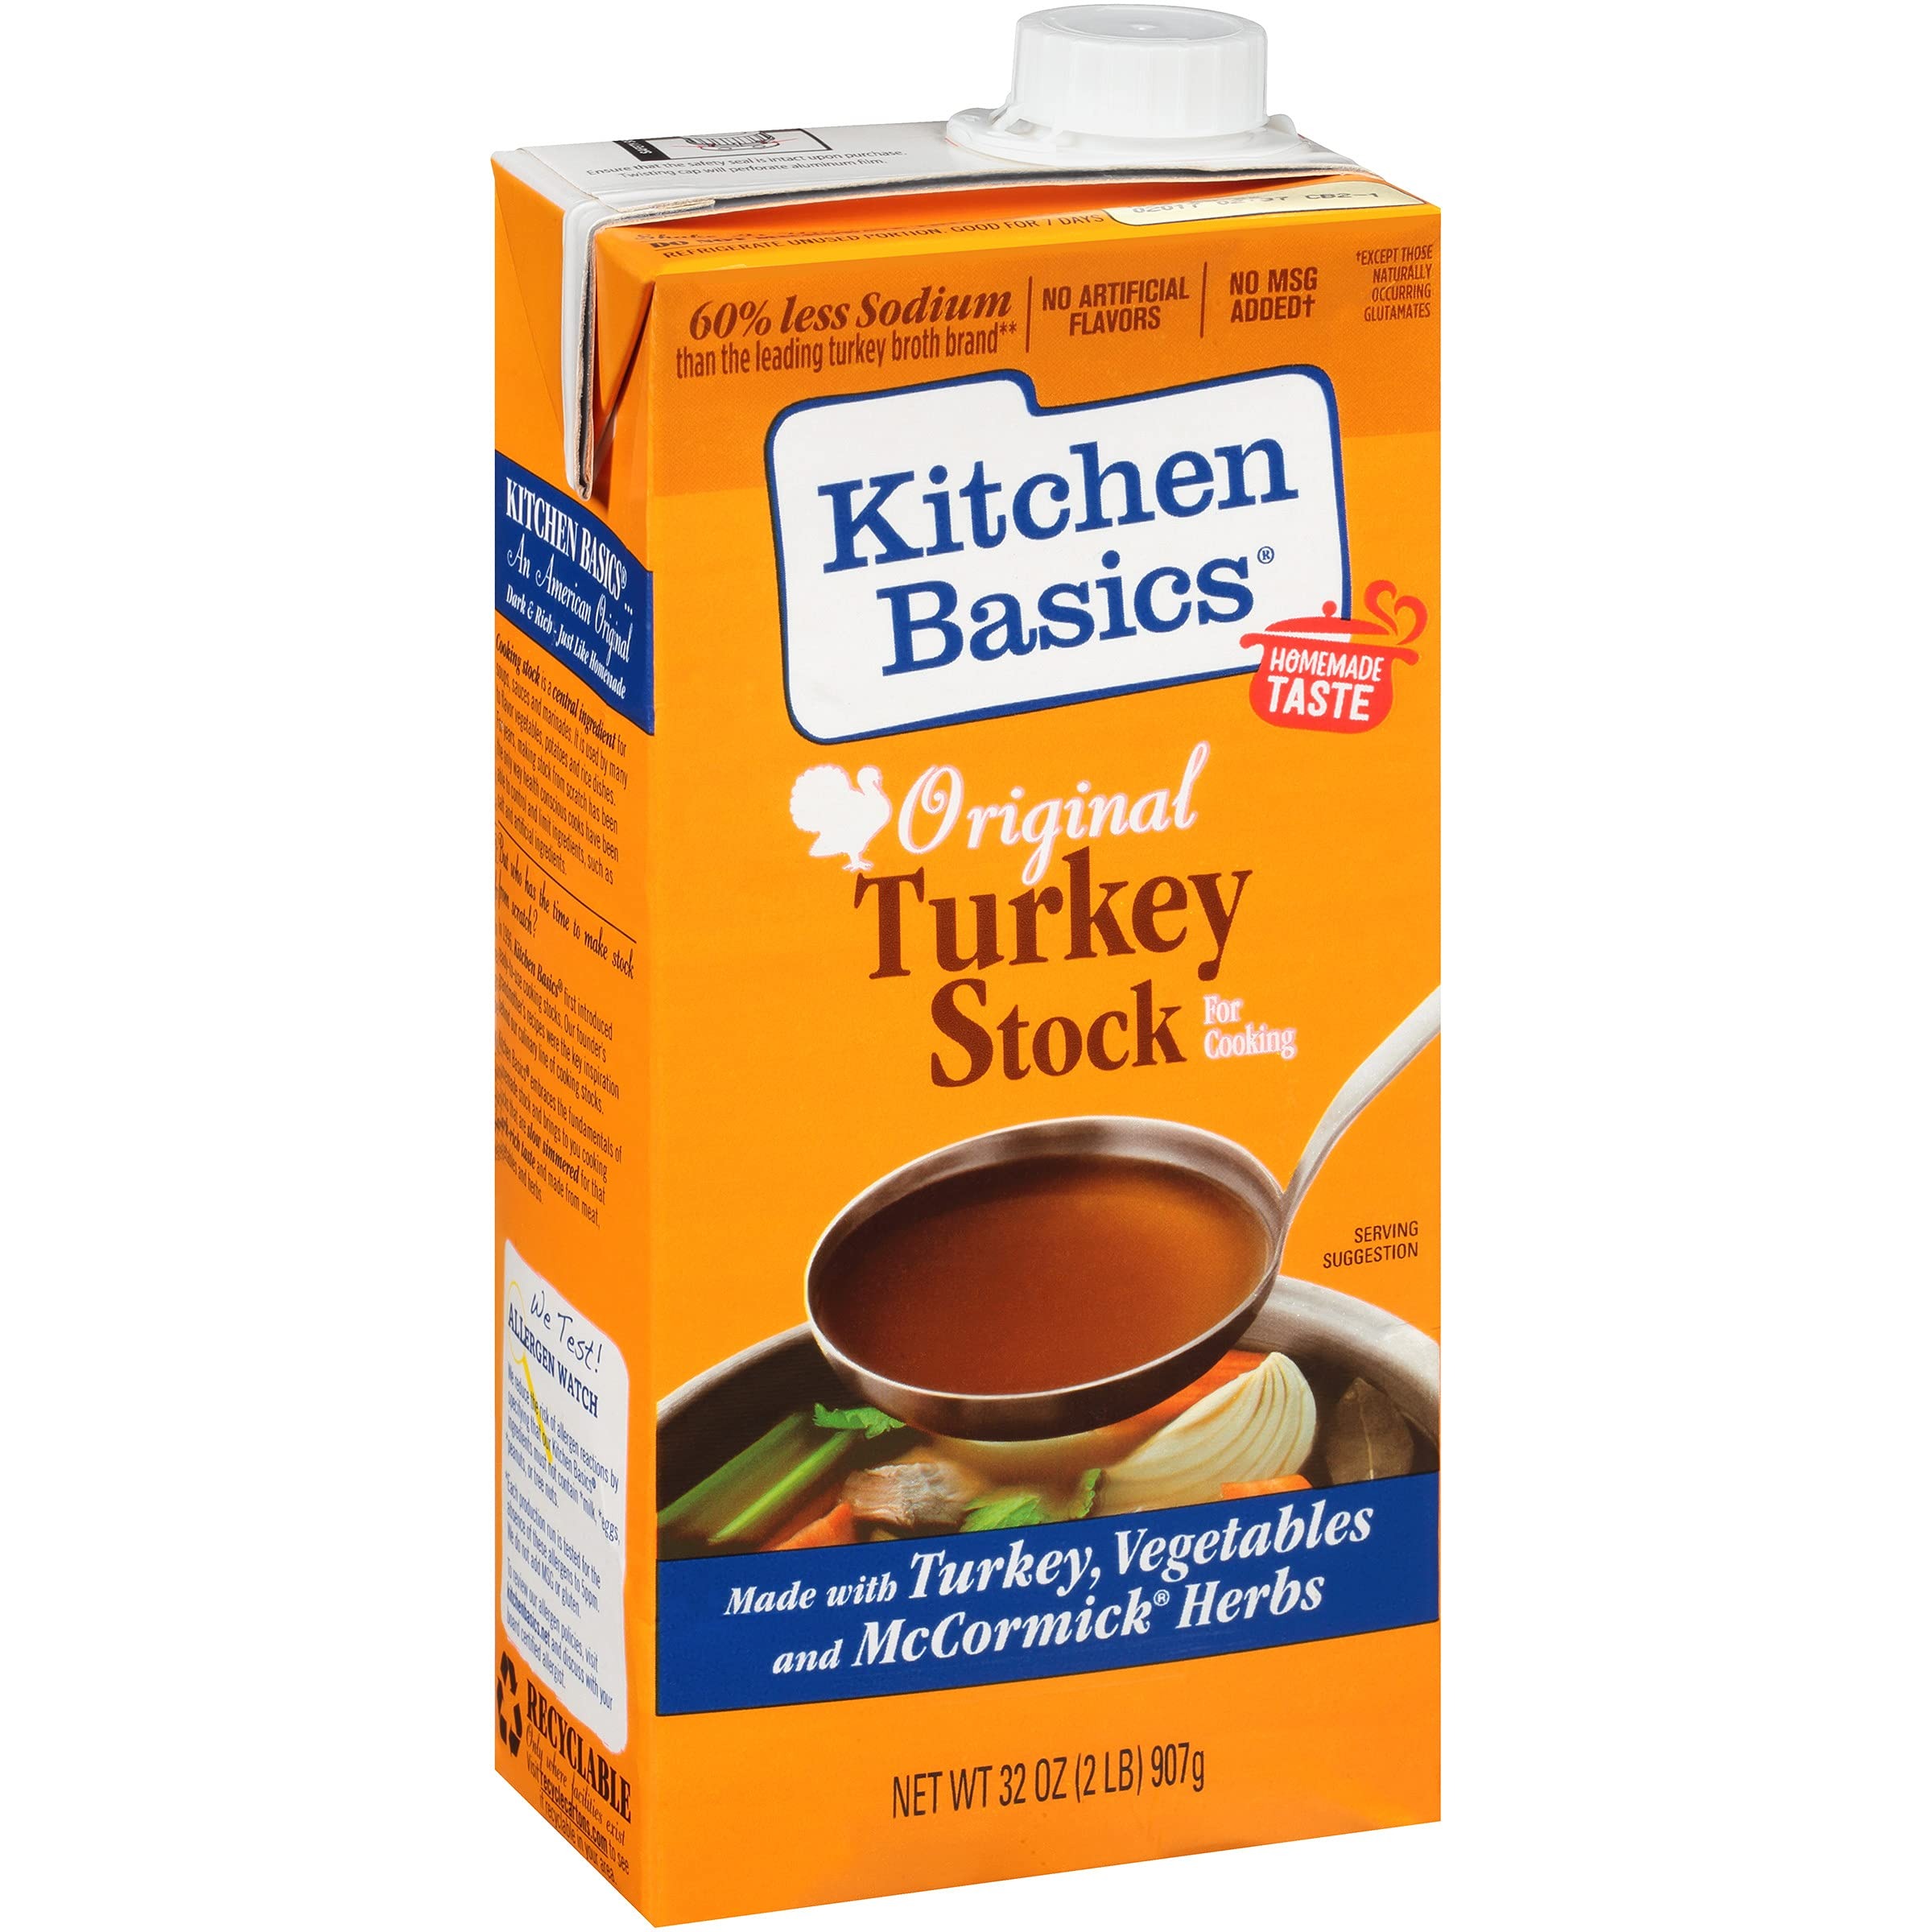
Item Name: Kitchen Basics Original Turkey Stock, for Cooking, No Added MSG, Gluten Free, 32 Ounces (Pack Of 12)
Bullet Point: Kitchen Basics Original Turkey Stock, for Cooking, No Added MSG, Gluten Free, 32 Ounces (Pack Of 12)
Value: 32.0
Unit: Fl Oz

Price: 3.79